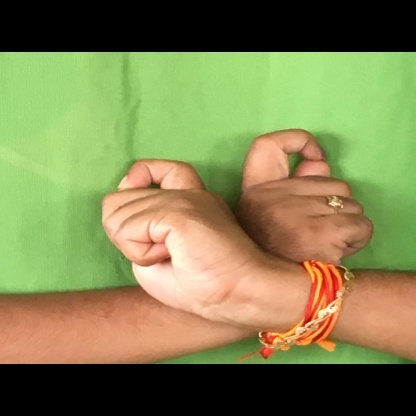
Mudra: Berunda